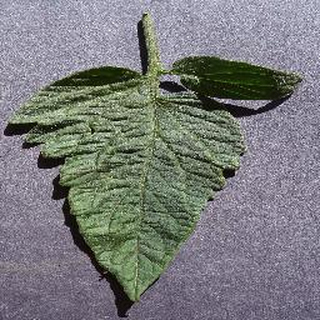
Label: healthy_tomato